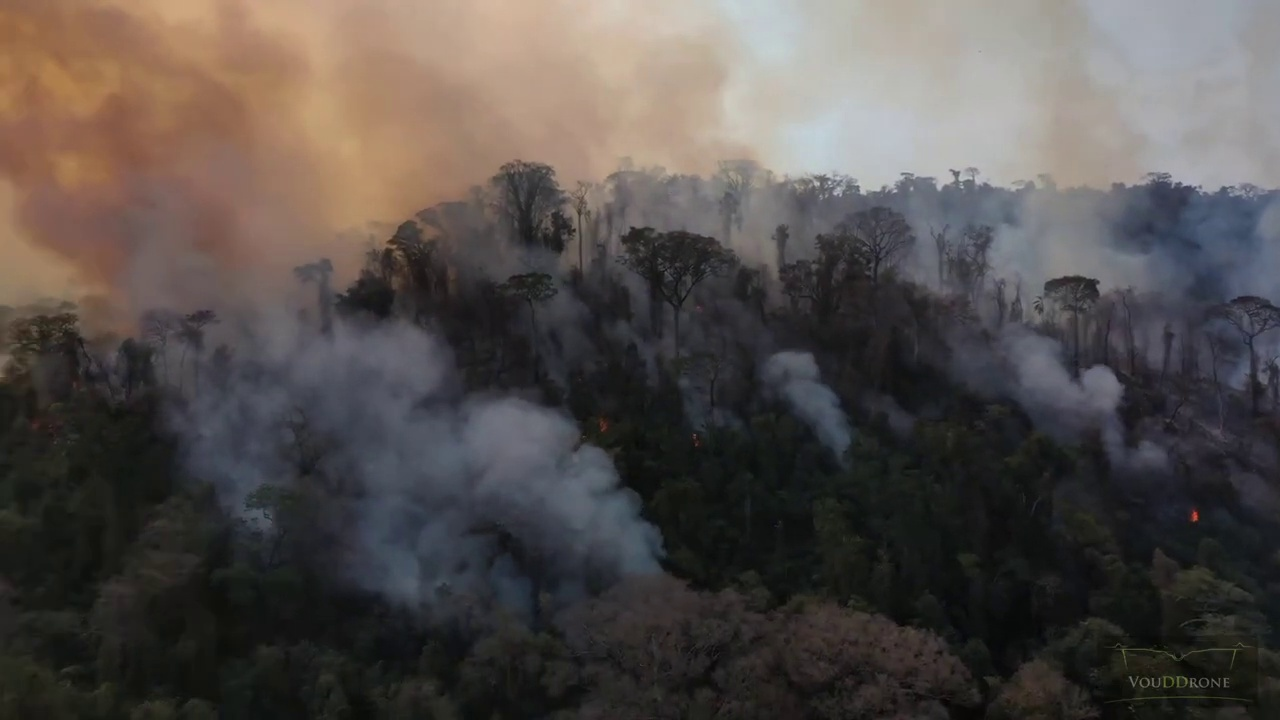
Fire: yes
Smoke: yes